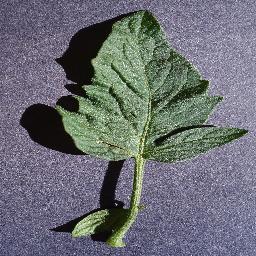
Label: Tomato___healthy